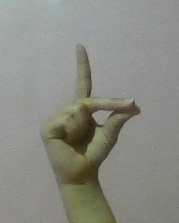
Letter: ta